Women and Gold

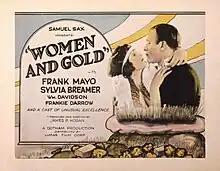

Women and Gold is a 1925 American silent drama film directed by James P. Hogan and starring Frank Mayo, Sylvia Breamer and William B. Davidson. It was produced by the independent Gotham Pictures.